Principle of locality

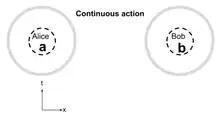
Action at a distance

The simplest locality model is no locality: instantaneous action at a distance with no limits for relativity. The locality model for action at a distance is called "continuous action". The gray area (a circle here) is a mathematical concept called a "screen". Any path from a location through the screen becomes part of the physical model at that location. The gray ring indicates events from all parts of space and time can affect the probability measured by Alice or Bob. So in the case of continuous action, events at all times and places affect Alice's and Bob's model. This simple model is highly successful for solar planetary dynamics with Newtonian gravity and in electrostatics, cases where relativistic effects are insignificant.